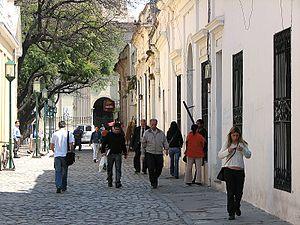
La cathédrale Notre-Dame-de-l'Assomption est l'église mère de la ville argentine de Córdoba. Elle est le siège d'un archevêché catholique.